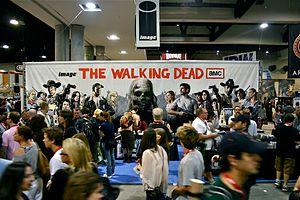
The Walking Dead est une série télévisée d'horreur et dramatique américaine, adaptée par Frank Darabont et Robert Kirkman, créateur de la bande dessinée du même nom, diffusée depuis le 31 octobre 2010 sur AMC.